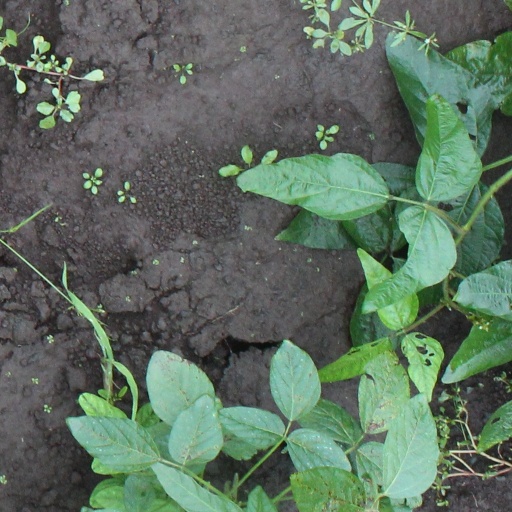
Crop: soybean